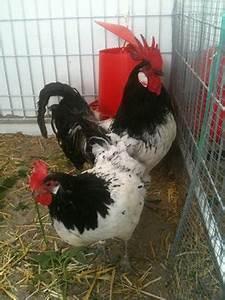
chicken